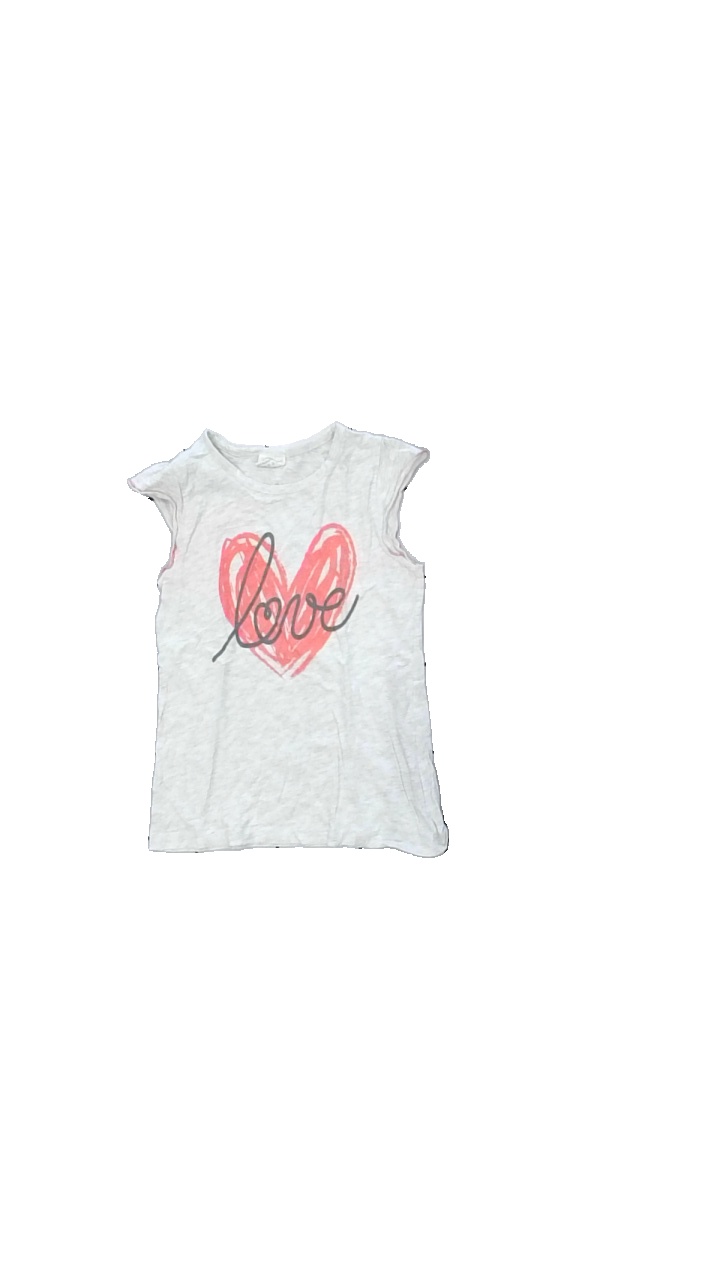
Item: Tank Top (Children)
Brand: Pocopiano
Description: grått linne med ett hjärta fram med text. liten fläck fram
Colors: Grey, Red, Black
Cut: Regular
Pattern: Other
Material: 100% cotton
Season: All
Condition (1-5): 4
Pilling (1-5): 5
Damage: fläck
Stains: Minor
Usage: Reuse
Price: <50